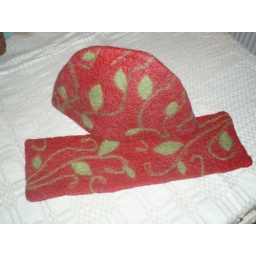
I had to get some wet felting in somewhere!I love the red and green together.